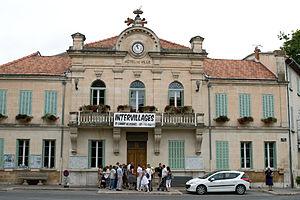
L'hôtel de ville de Saint-Cannat, Bouches-du-Rhône (France).